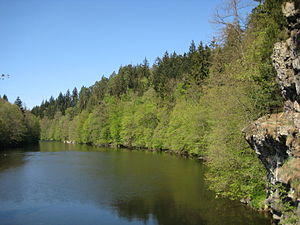
Ilz
Ilz ved Passau
Ilz er en biflod til Donau som løber gennem Bayerischer Wald i Tyskland. Den har en længde på 65 km og en højdeforskel fra udspring til udmunding på godt 800 meter.